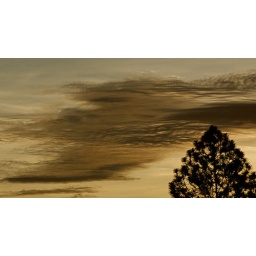
pine in the sky